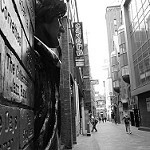
Label: B & W